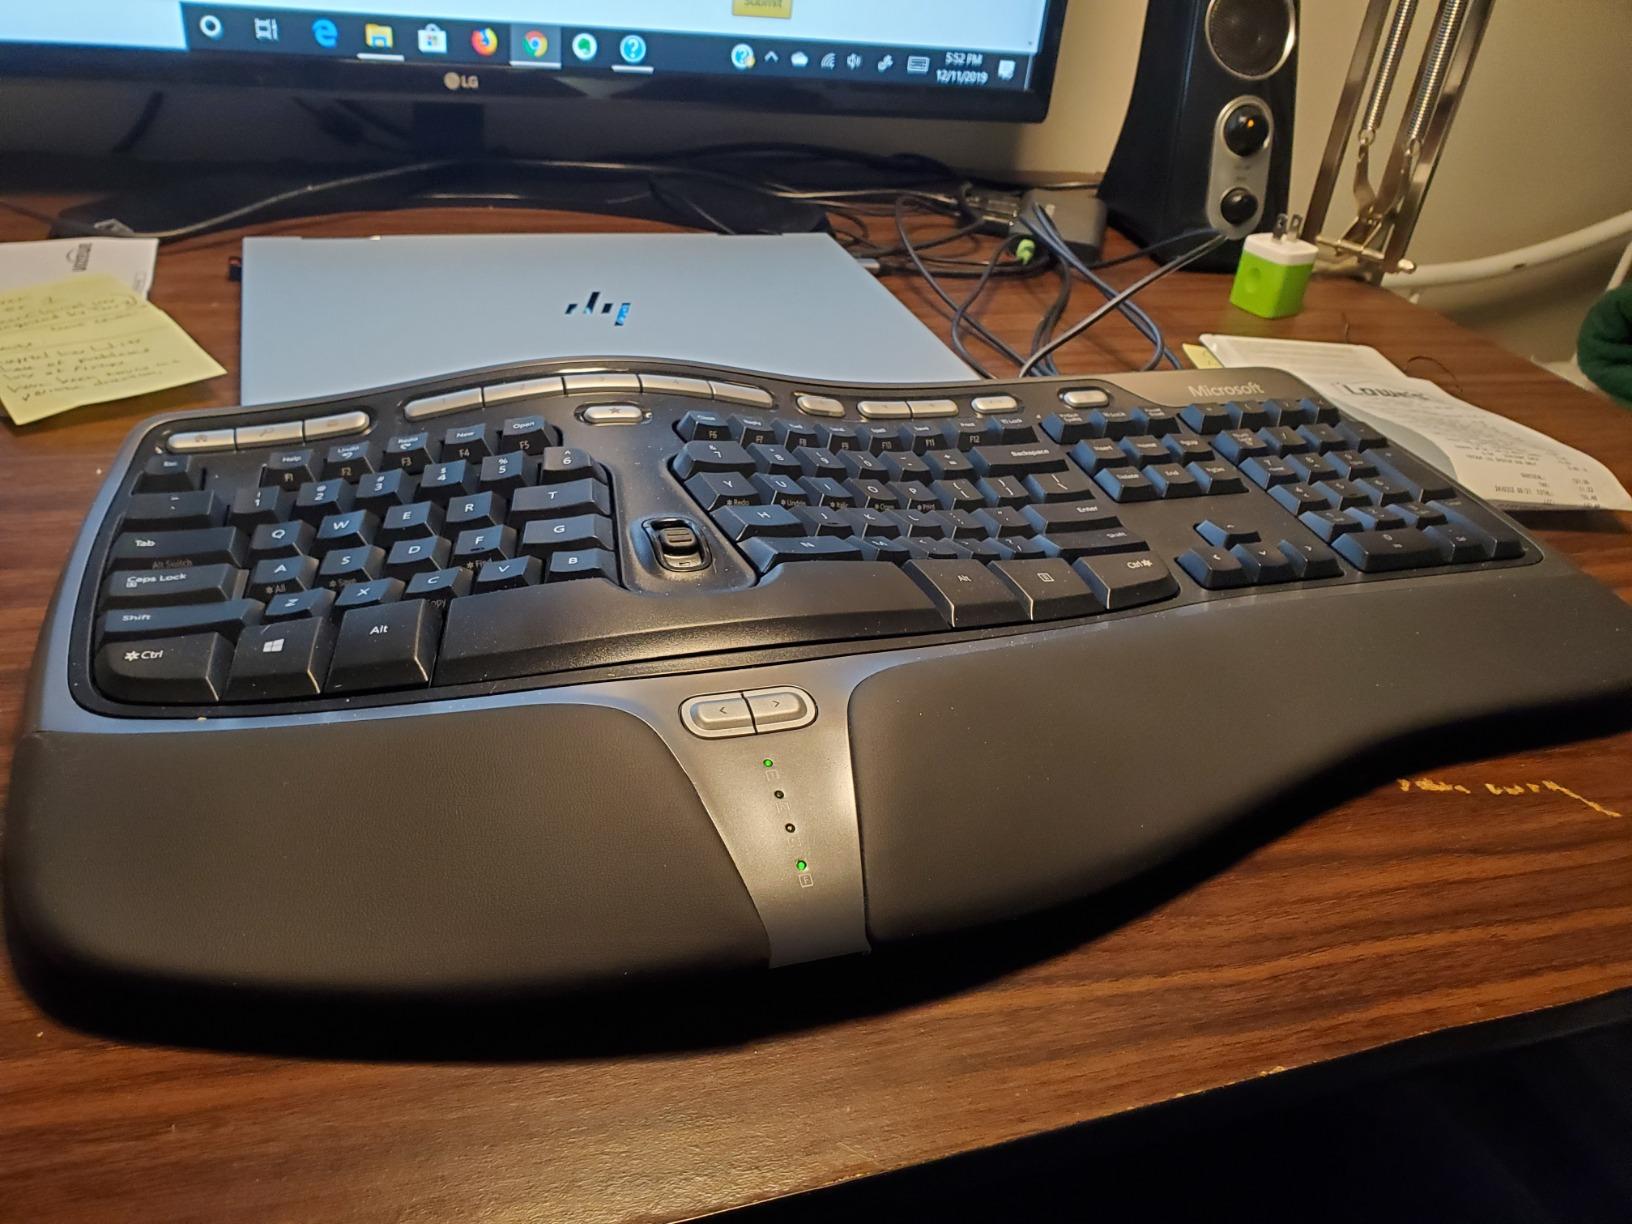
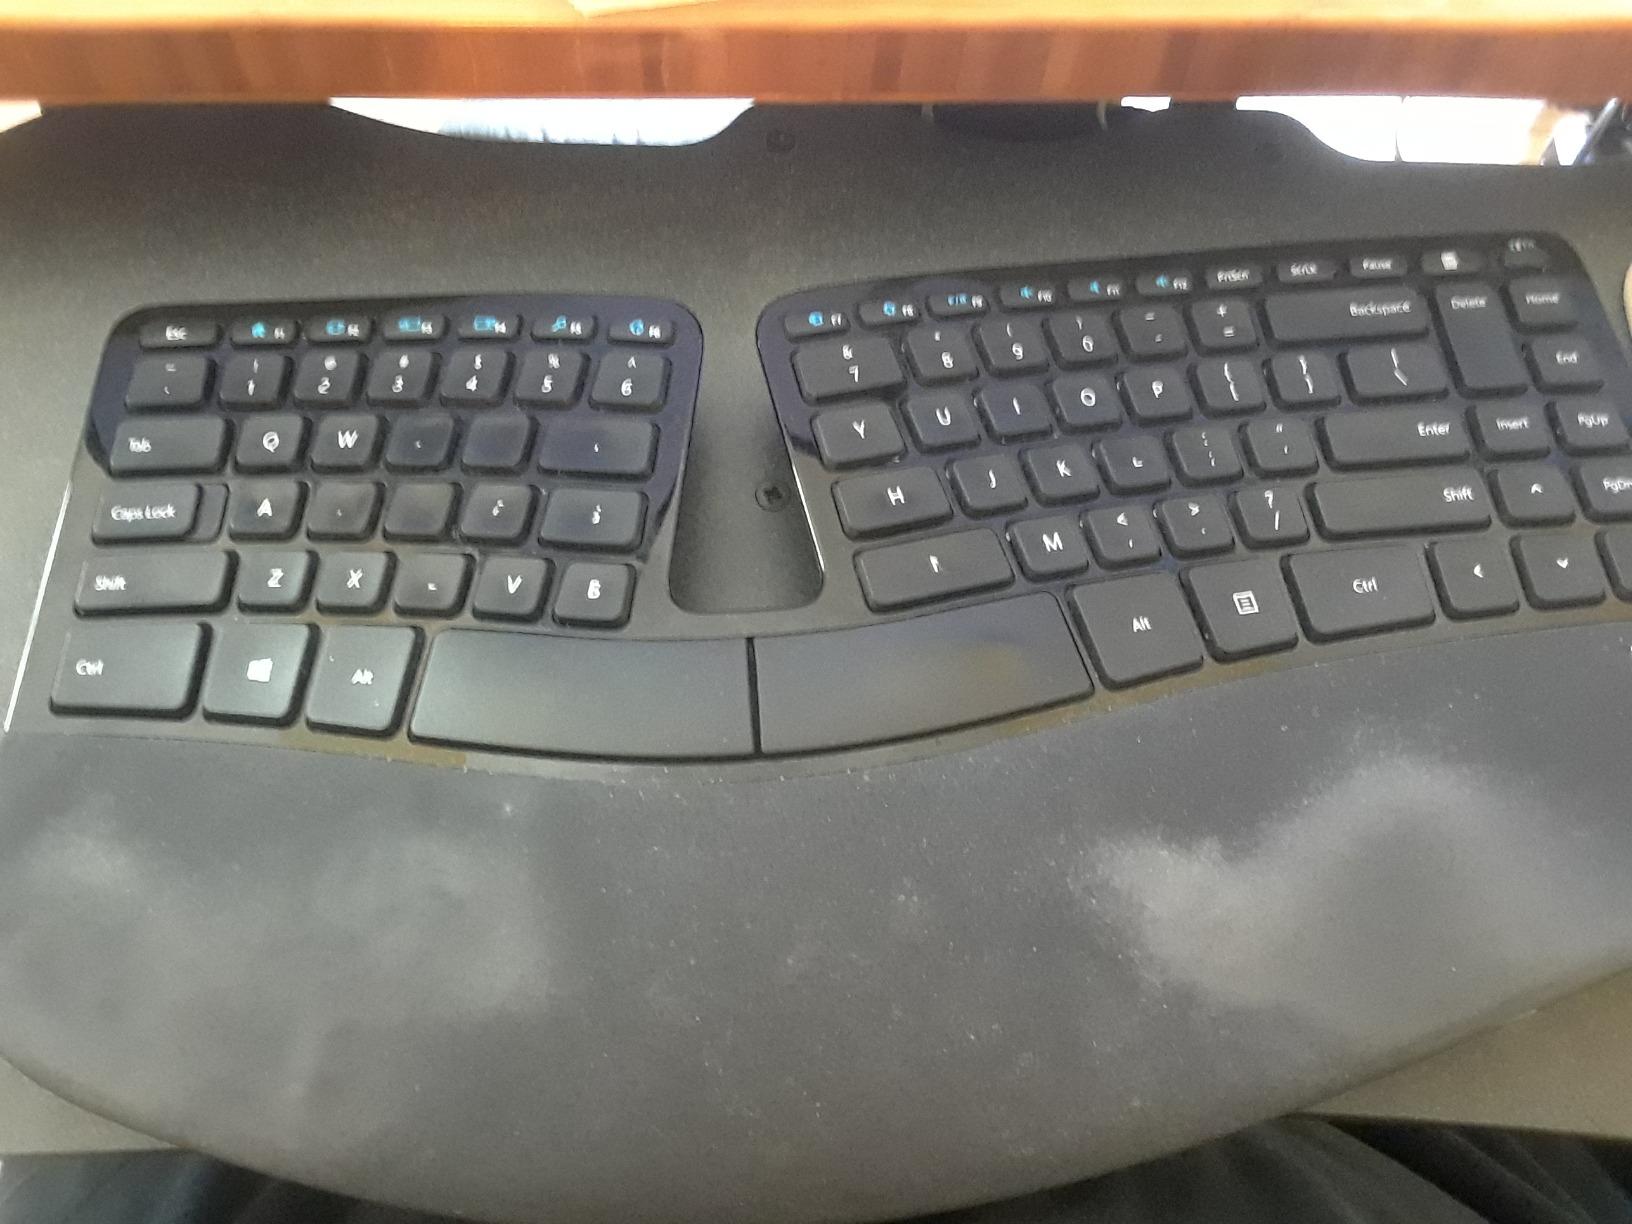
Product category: keyboard
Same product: no